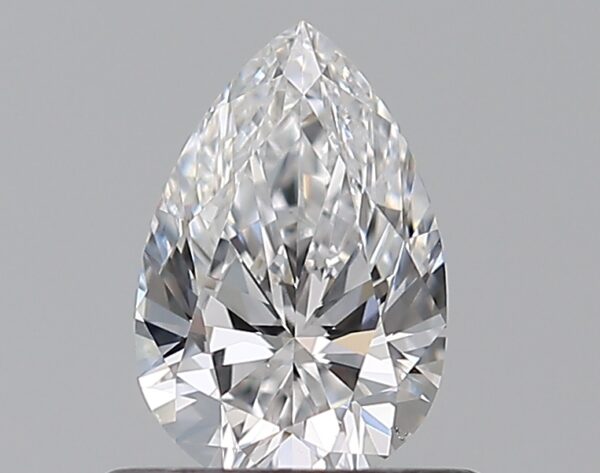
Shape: pear
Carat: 0.5
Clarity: VS2
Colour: D
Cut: EX
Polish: EX
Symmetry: GD
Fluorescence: ST
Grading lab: GIA
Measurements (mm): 6.78 x 4.46 x 2.75